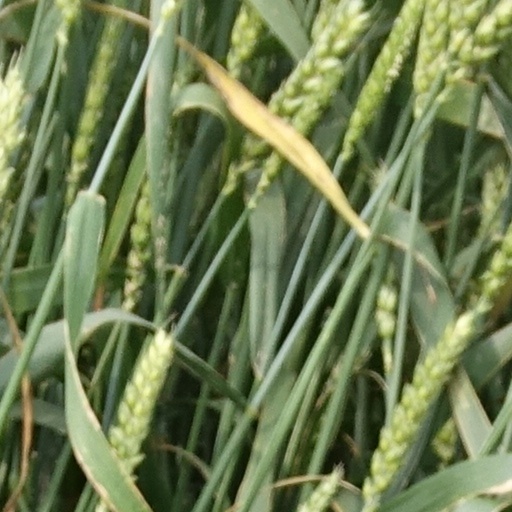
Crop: wheat